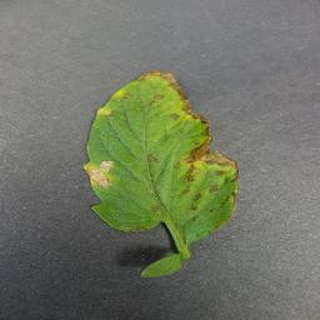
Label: tomato_bacterial_spot